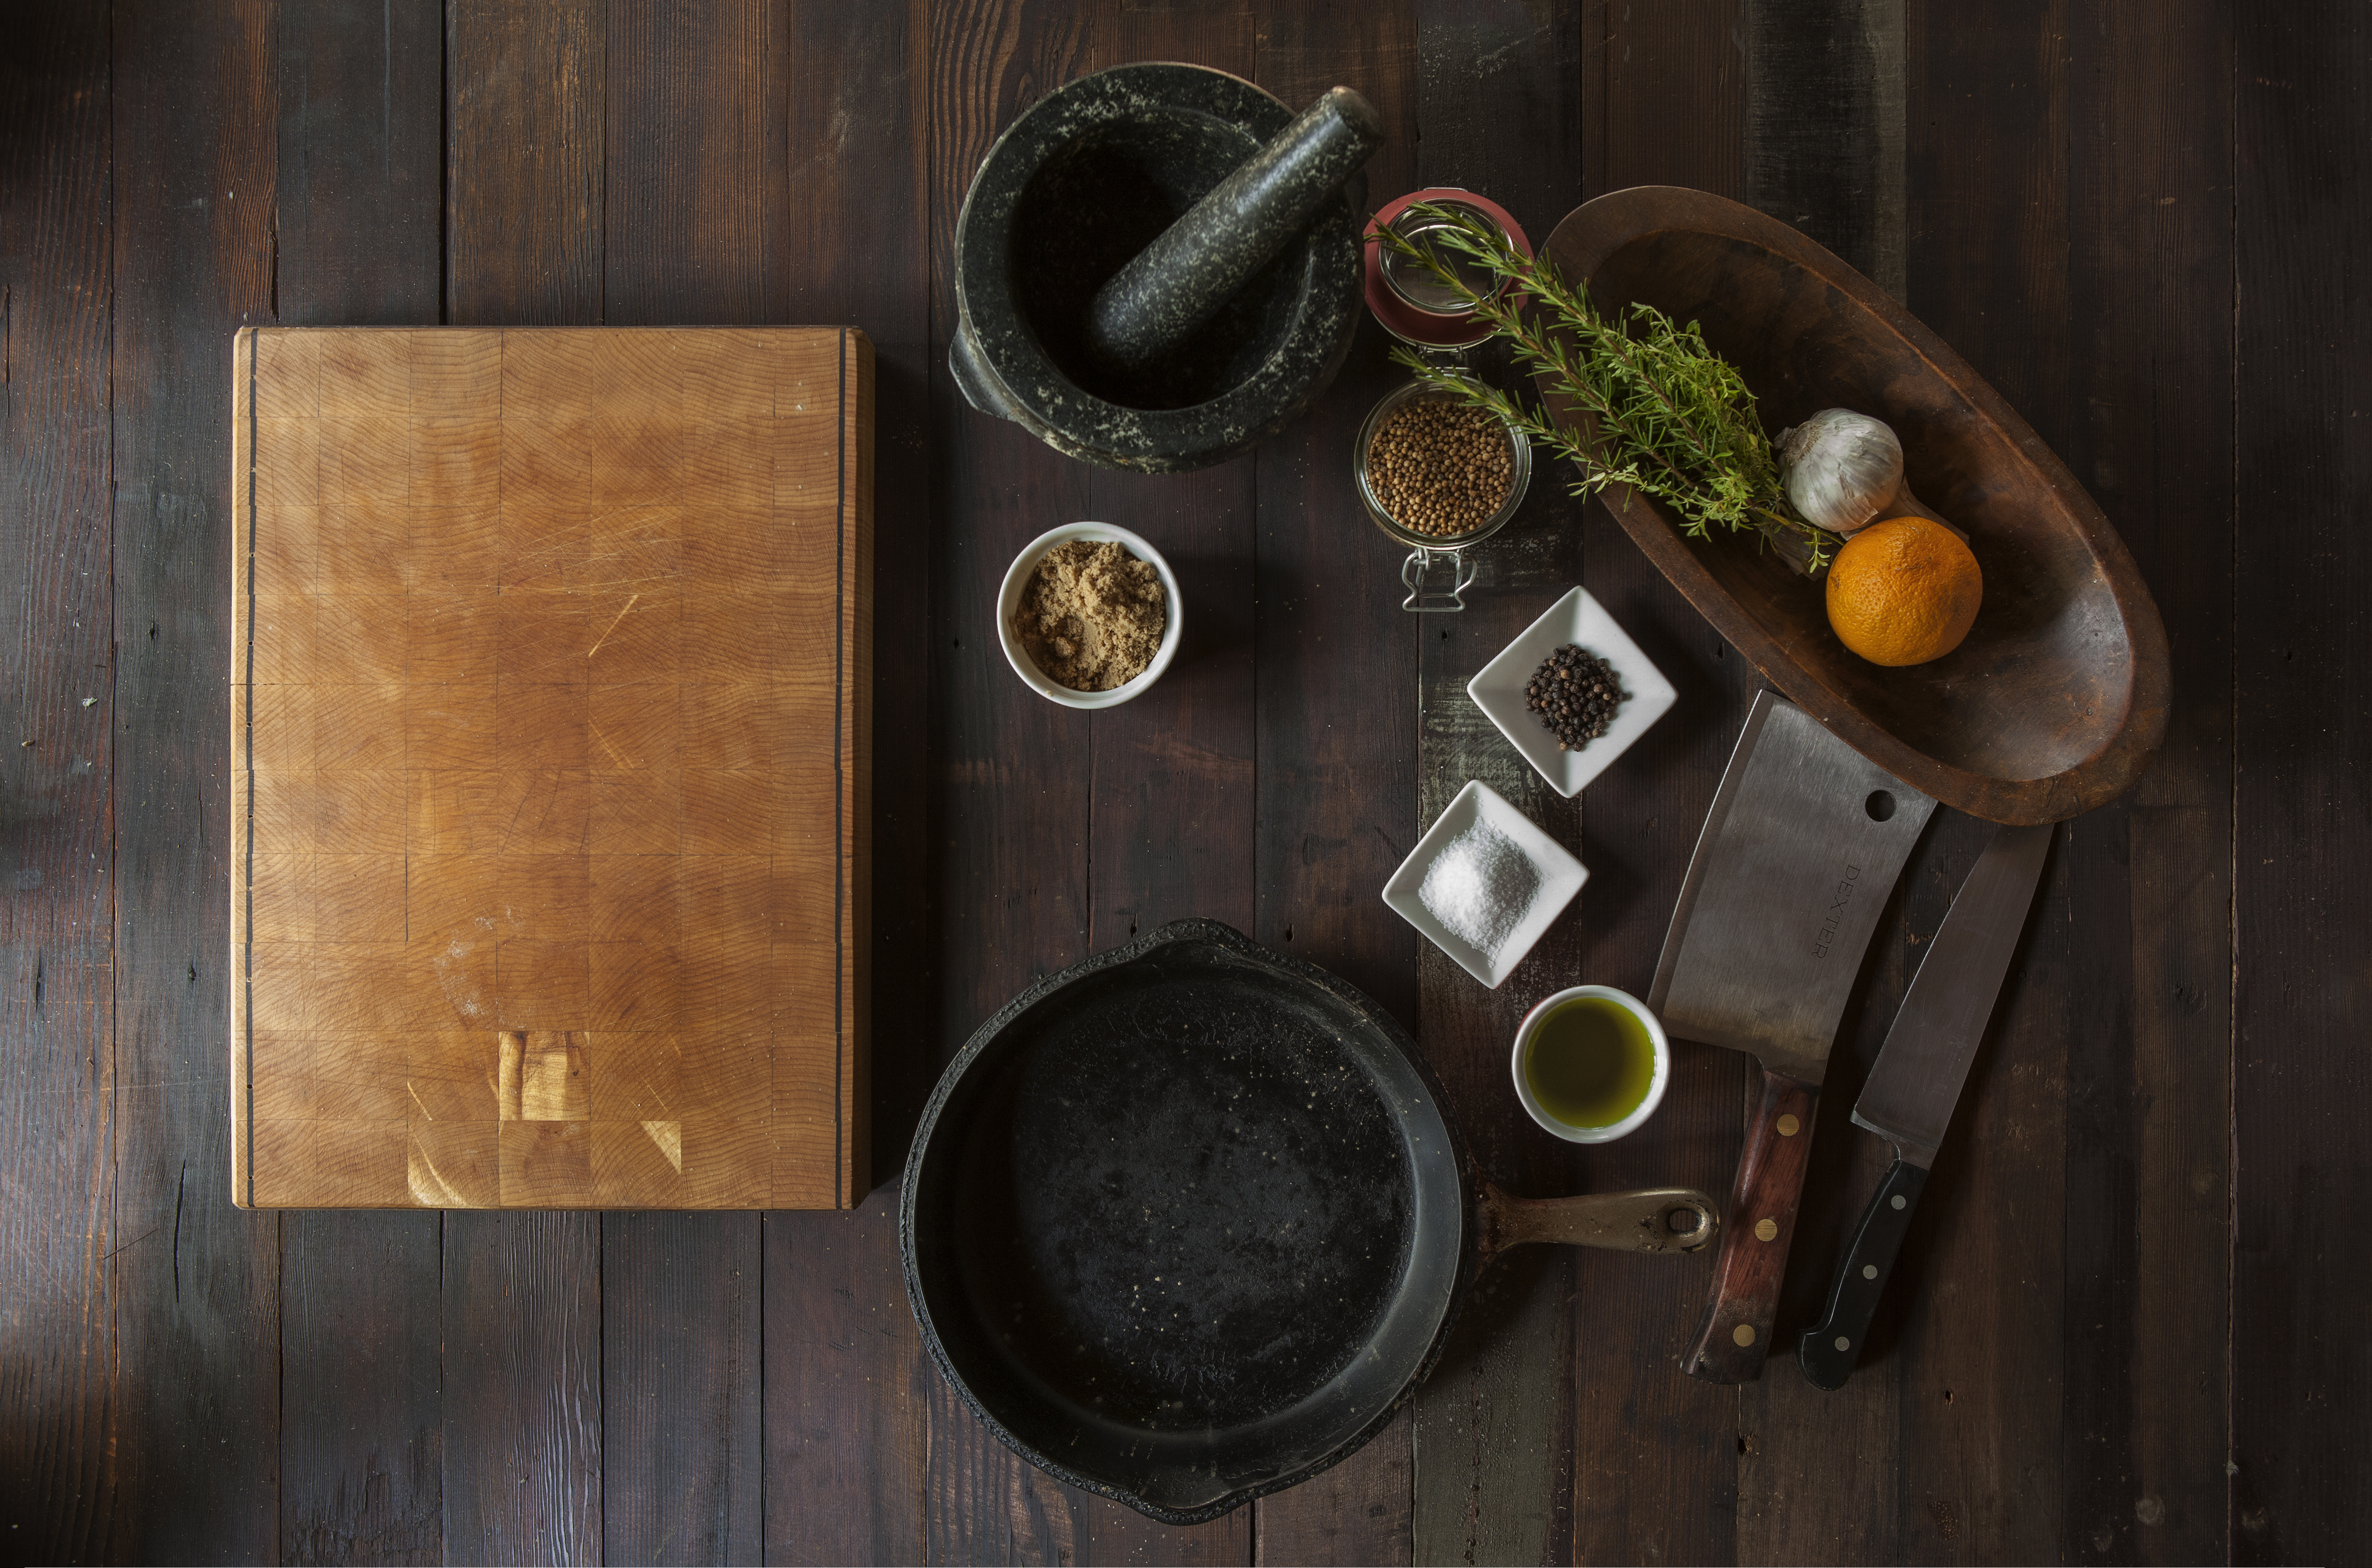
wood, cooking, color, indoor, kitchen, still life, knife, painting, countertop, grinder, publicdomain, stilllife, spices, shape, herbs, cuttingboard, kitchenutensils, still life photography, man made object